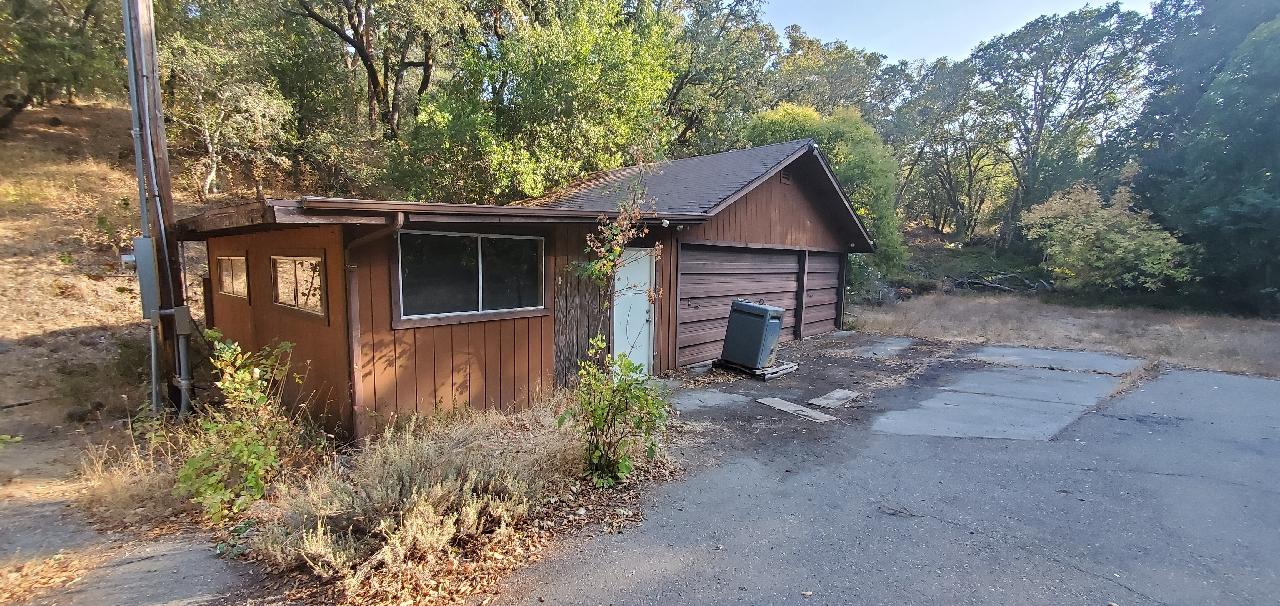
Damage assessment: no_damage